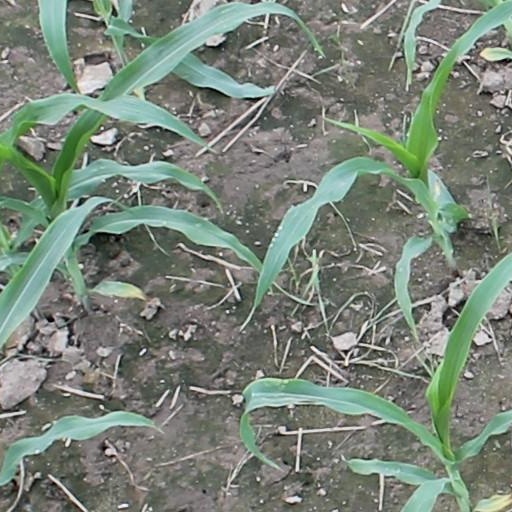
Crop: maize; corn